A Terrified Teacher at Ghoul School!

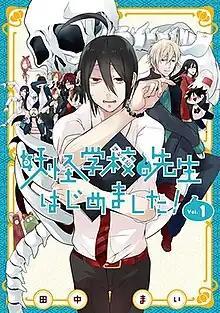
Cover of the first volume

is a Japanese manga series written and illustrated by Mai Tanaka. It began serialization in Square Enix's "Monthly GFantasy" magazine in November 2014. An anime television series adaptation produced by Satelight aired from October 2024 to March 2025.